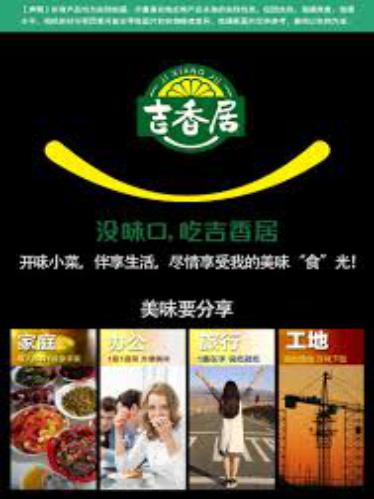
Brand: jixiangju
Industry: Food